Imaginary friend

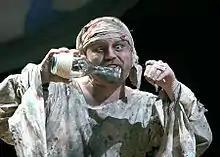
Caliban has a conversation with his imaginary friends in Folger Theatre's production of Shakespeare's "The Tempest".

Imaginary friends (also known as pretend friends, invisible friends or made-up friends) are a psychological and a social phenomenon where a friendship or other interpersonal relationship takes place in the imagination rather than physical reality.